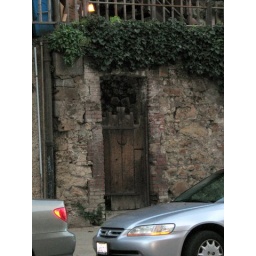
San Francisco - door in wall